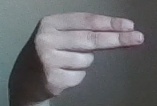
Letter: ain